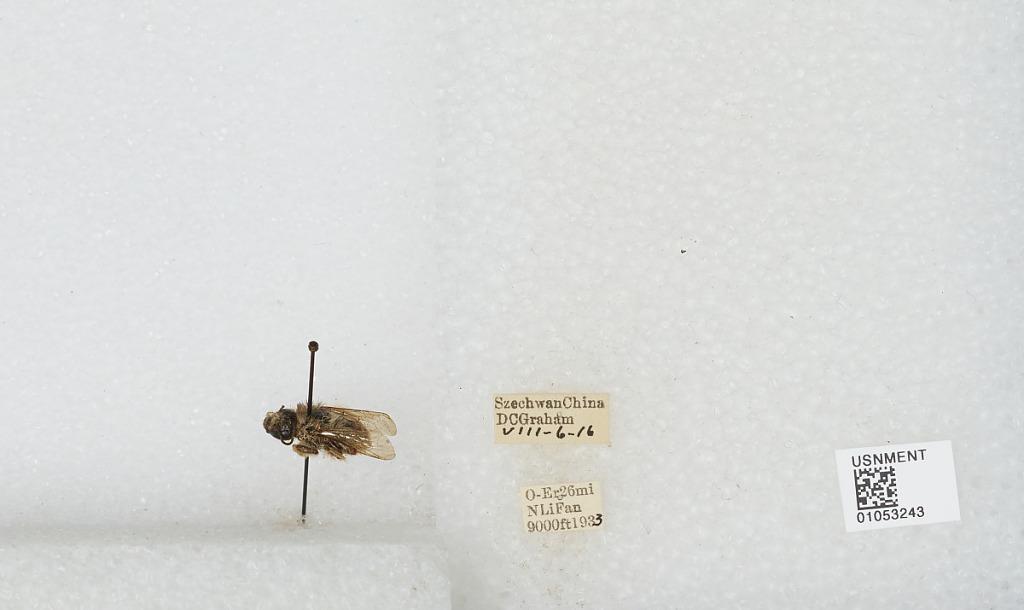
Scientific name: Bombus sp.
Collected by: D. Graham
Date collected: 1933-8-6
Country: China
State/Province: Sichuan
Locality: O-Er 26 miles North Li Fan